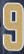
Number: 9